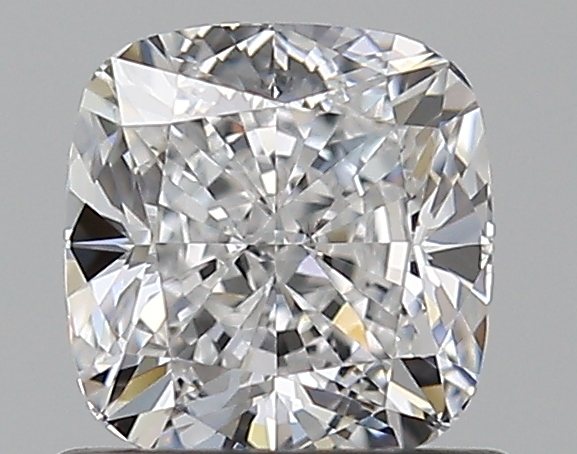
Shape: cushion
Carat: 0.8
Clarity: VS2
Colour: E
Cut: EX
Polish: EX
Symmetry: EX
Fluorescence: N
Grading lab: GIA
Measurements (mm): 5.25 x 5.1 x 3.46